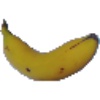
Label: Banana 1